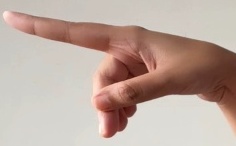
ASL sign: P